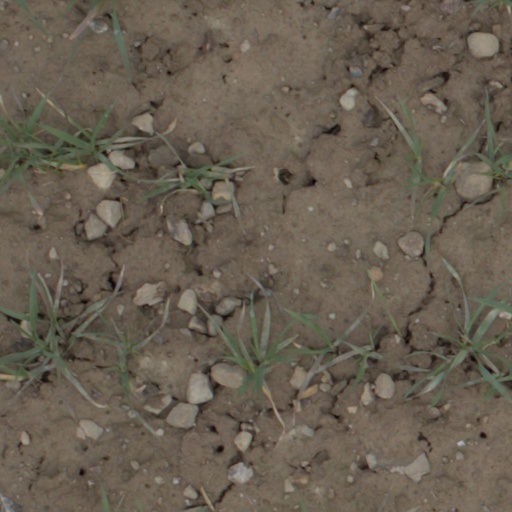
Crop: wheat